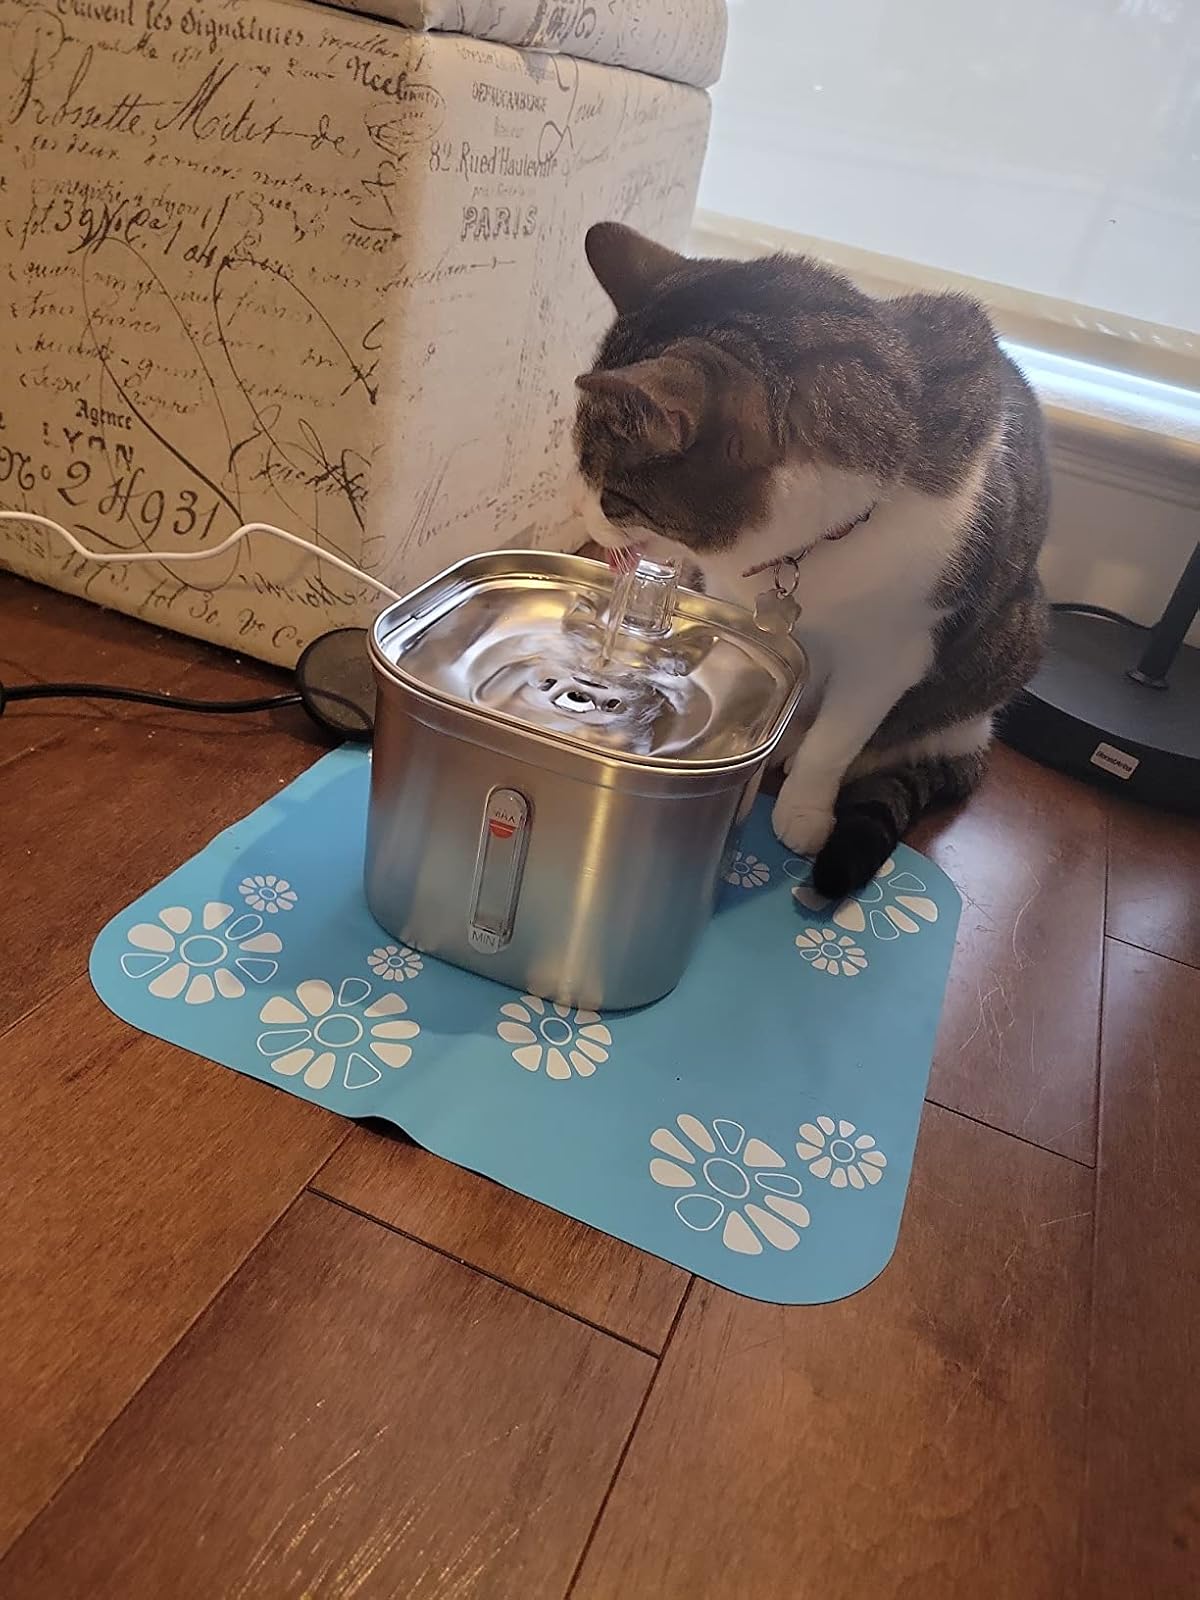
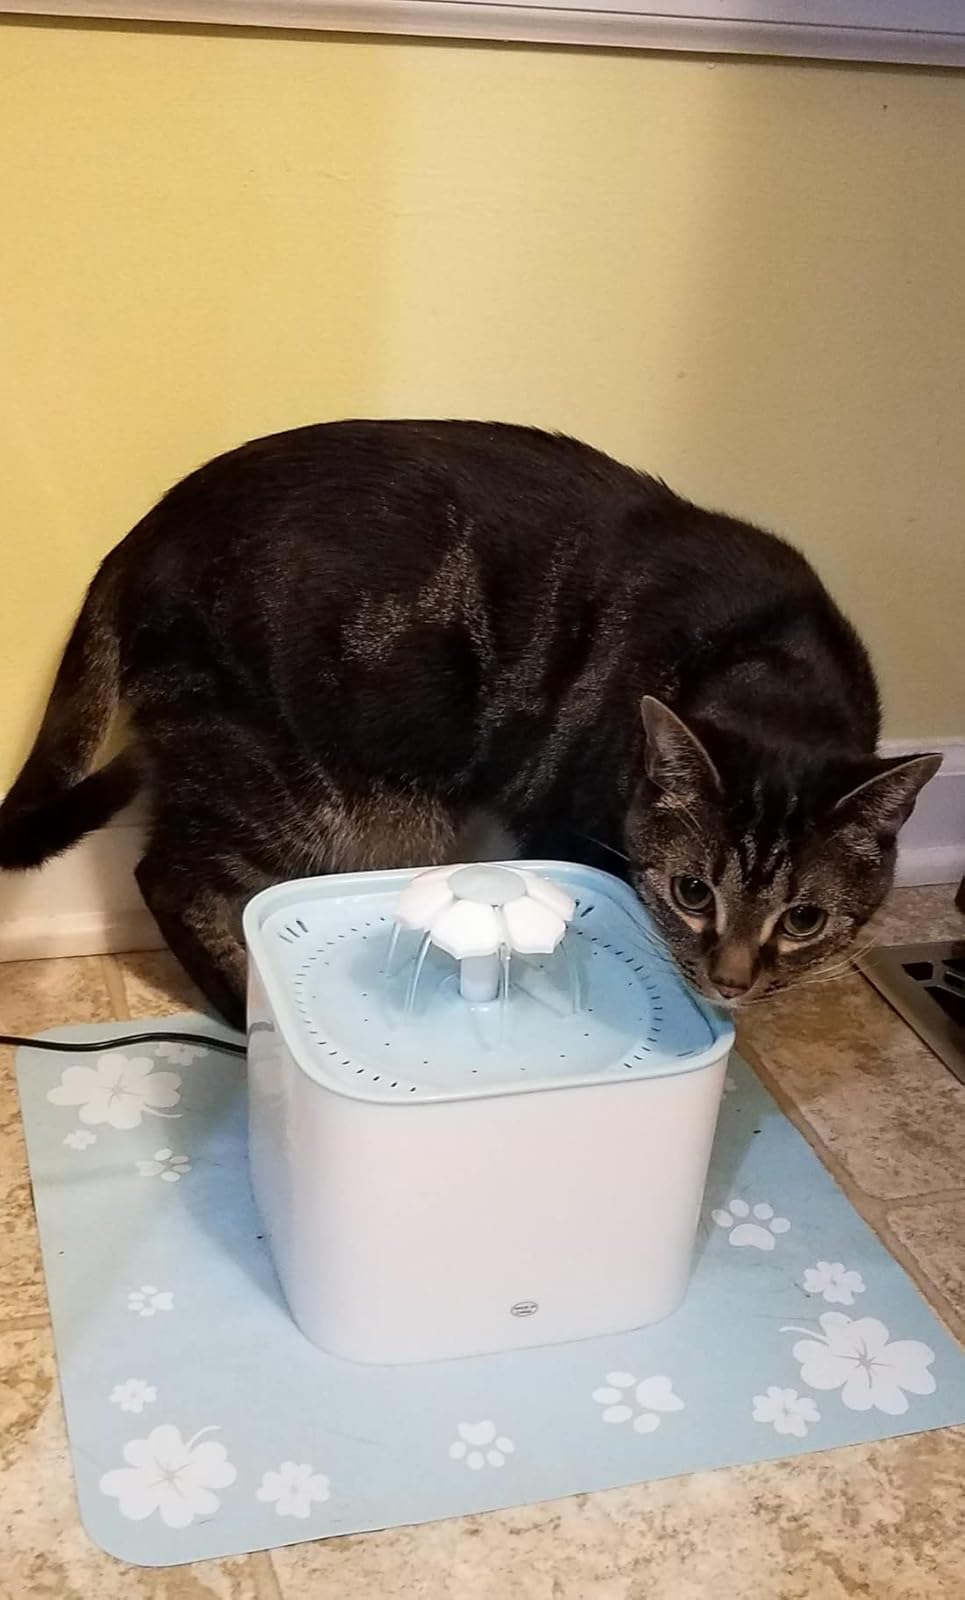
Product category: items_bowl
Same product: no